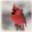
Label: bird